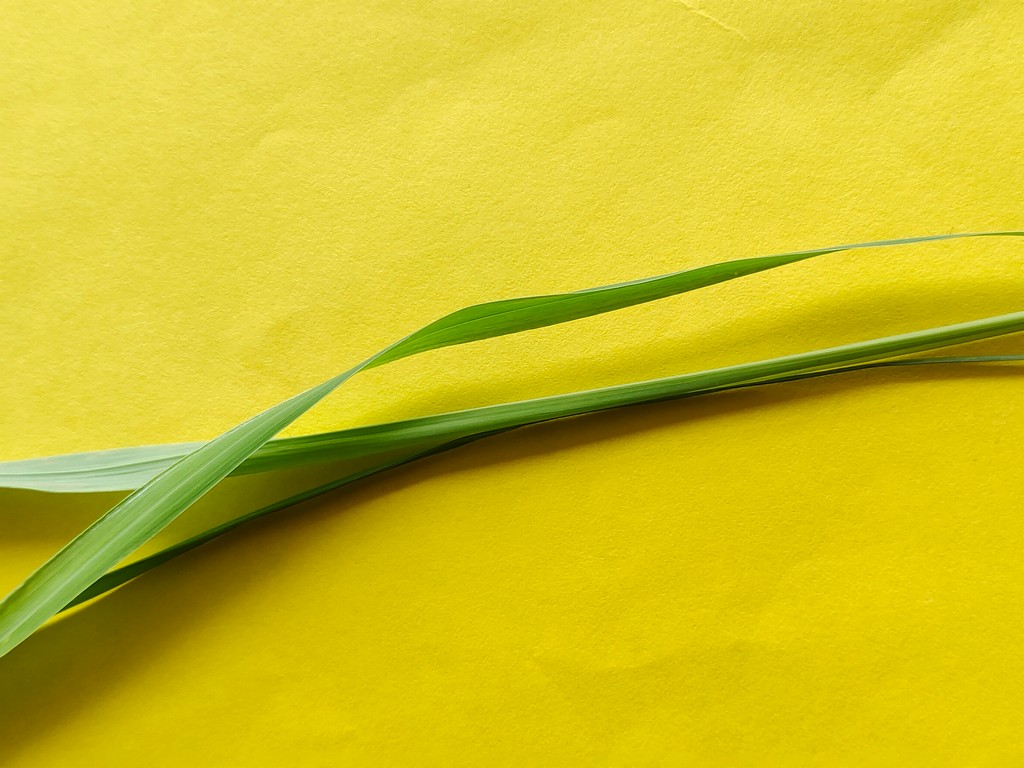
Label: Healthy